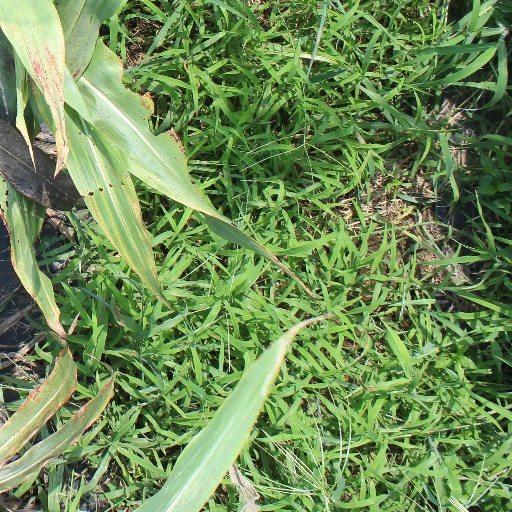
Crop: sorghum